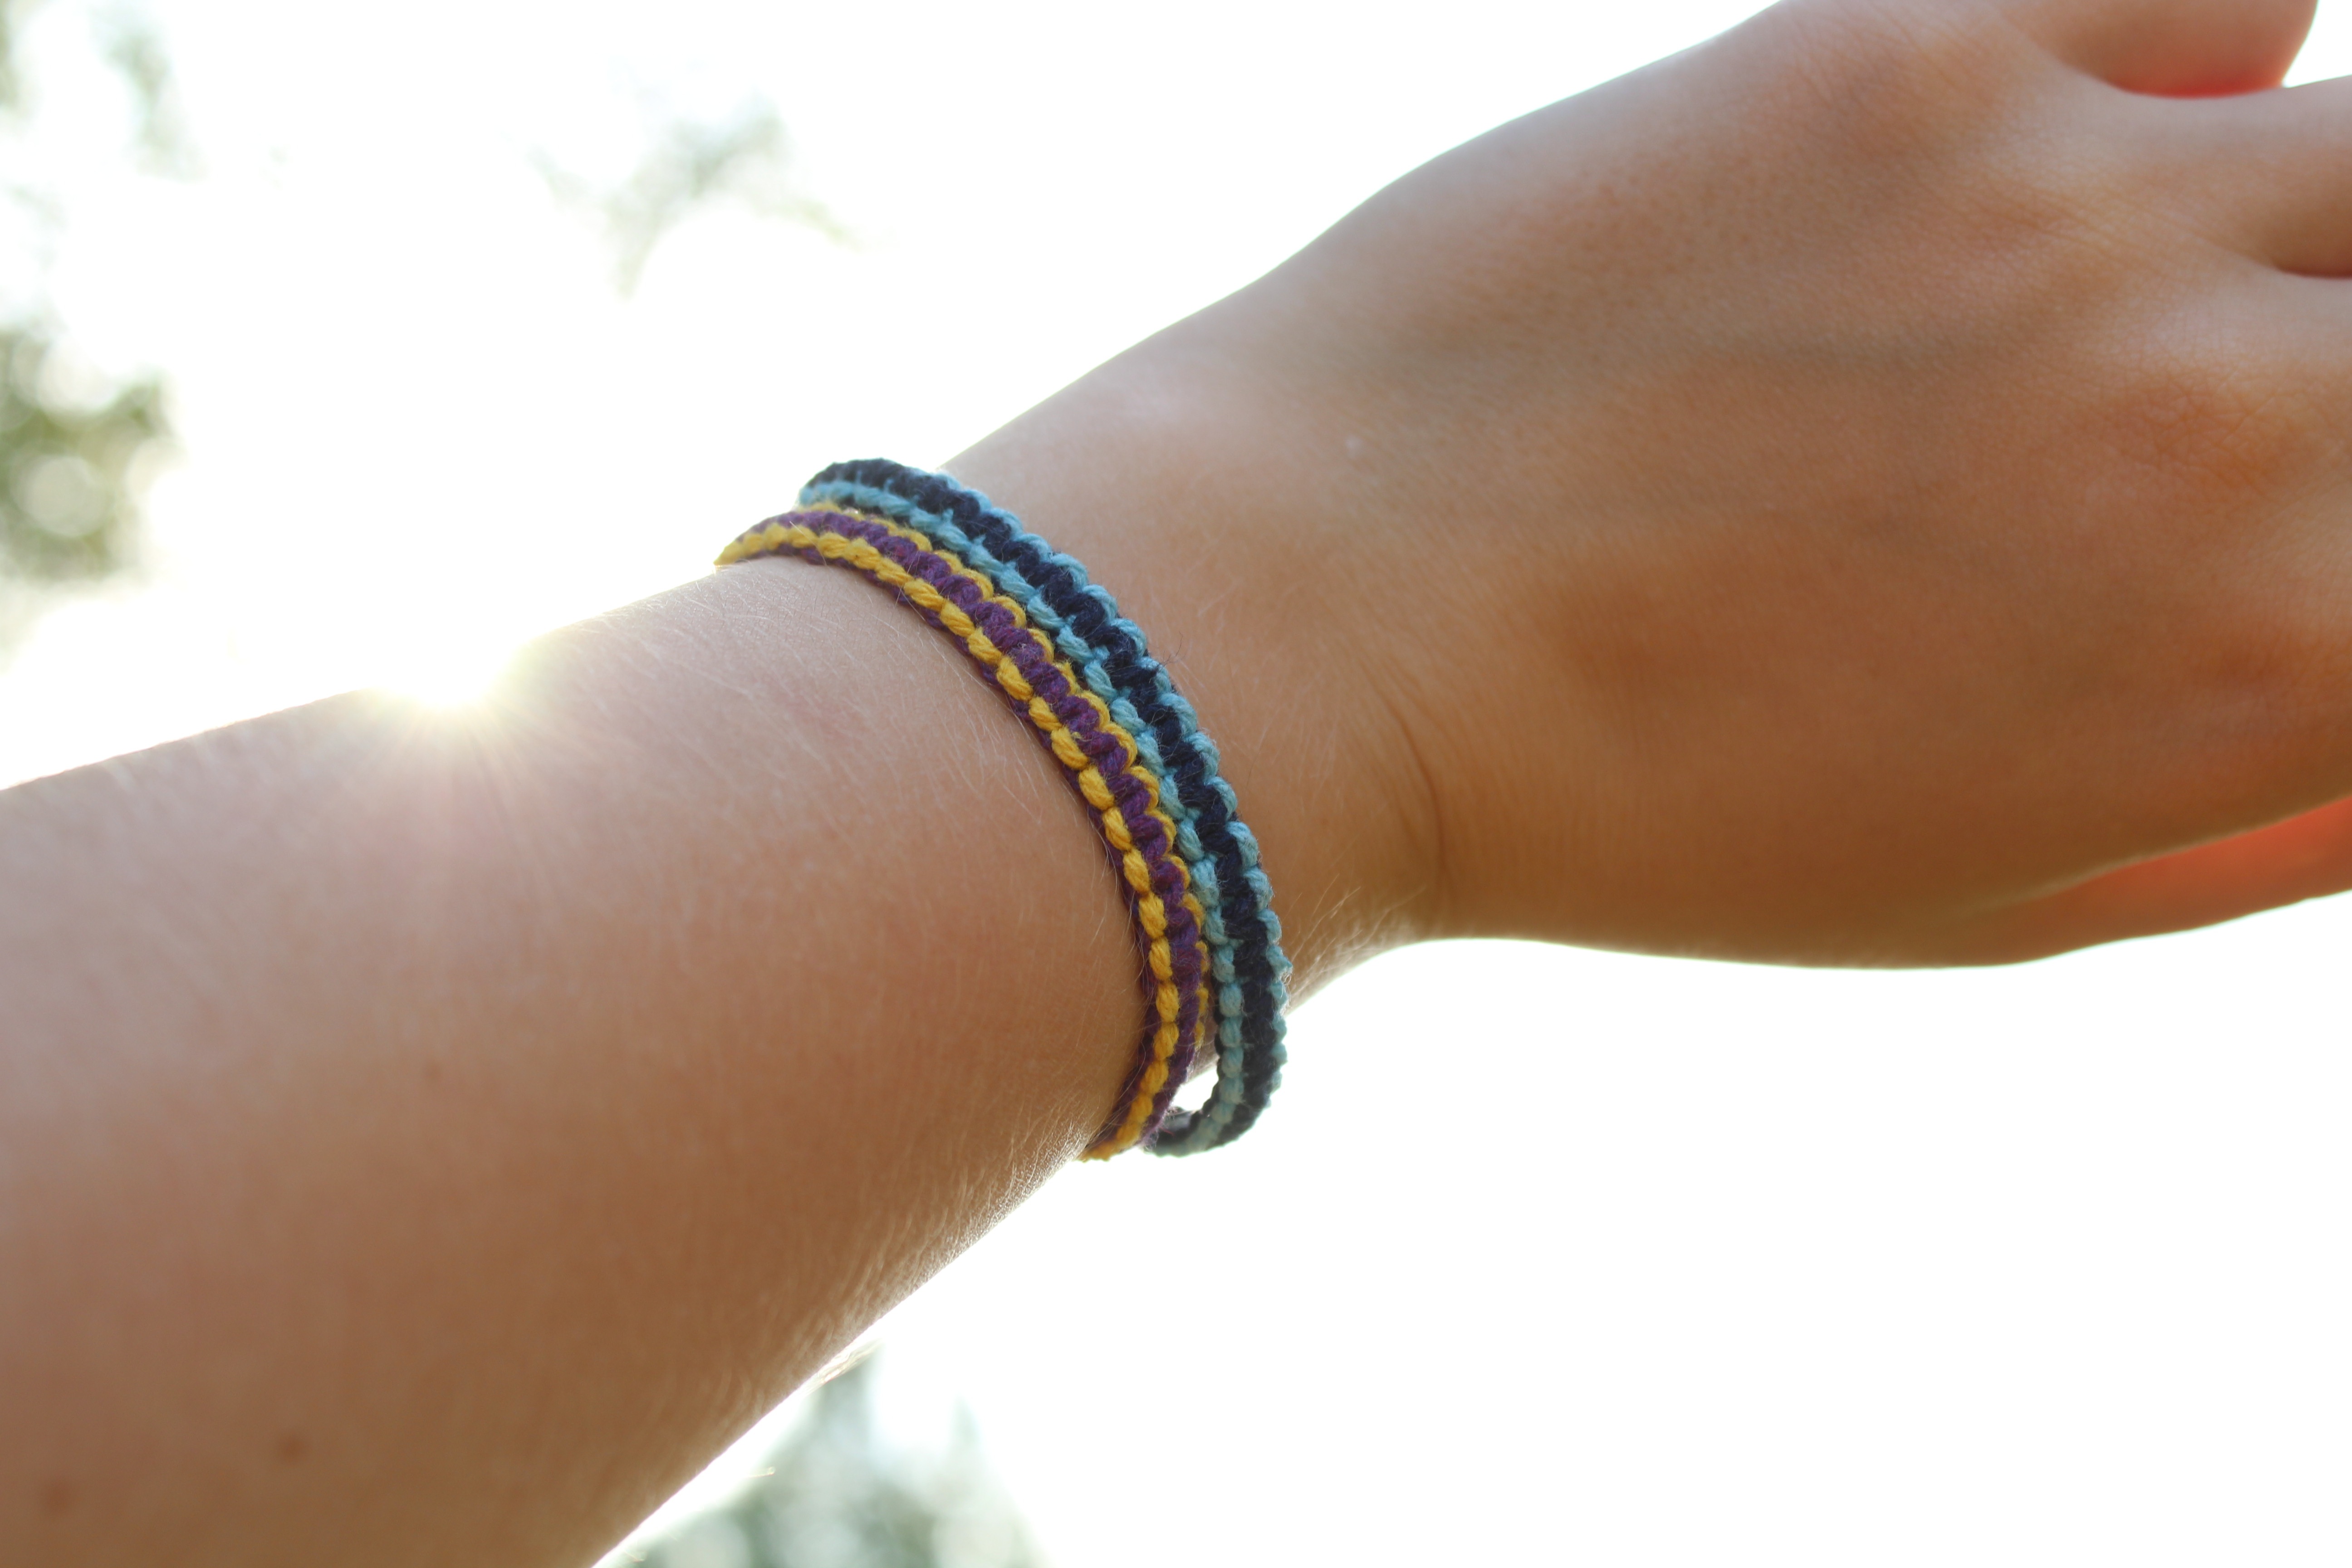
hand, leg, finger, arm, bangle, bracelet, jewellery, fashion accessory